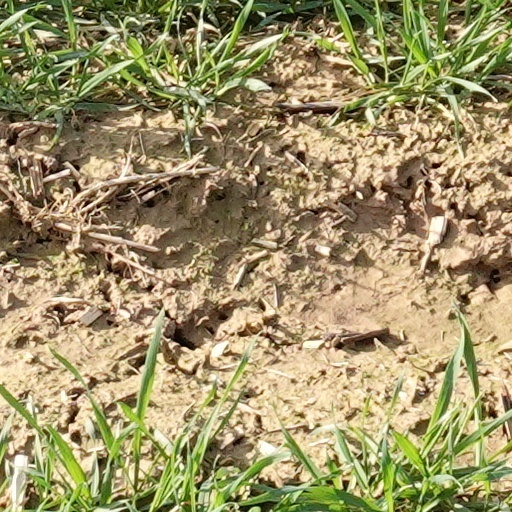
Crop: wheat